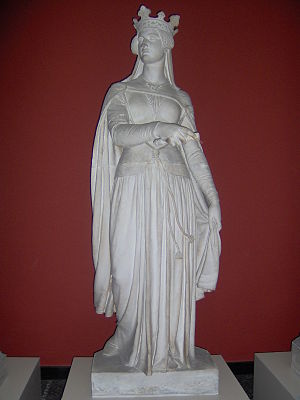
Philippa af England / Baggrund
Philippa af England.
Philippa af England var en engelsk prinsesse, datter af Henrik IV af England og Mary de Bohun og gift med Erik af Pommern, som i perioder var konge af Norge, Danmark og Sverige. Hun var selv stedfortrædende regent af Danmark og Norge 1423-1425 i ægtemandens fravær.